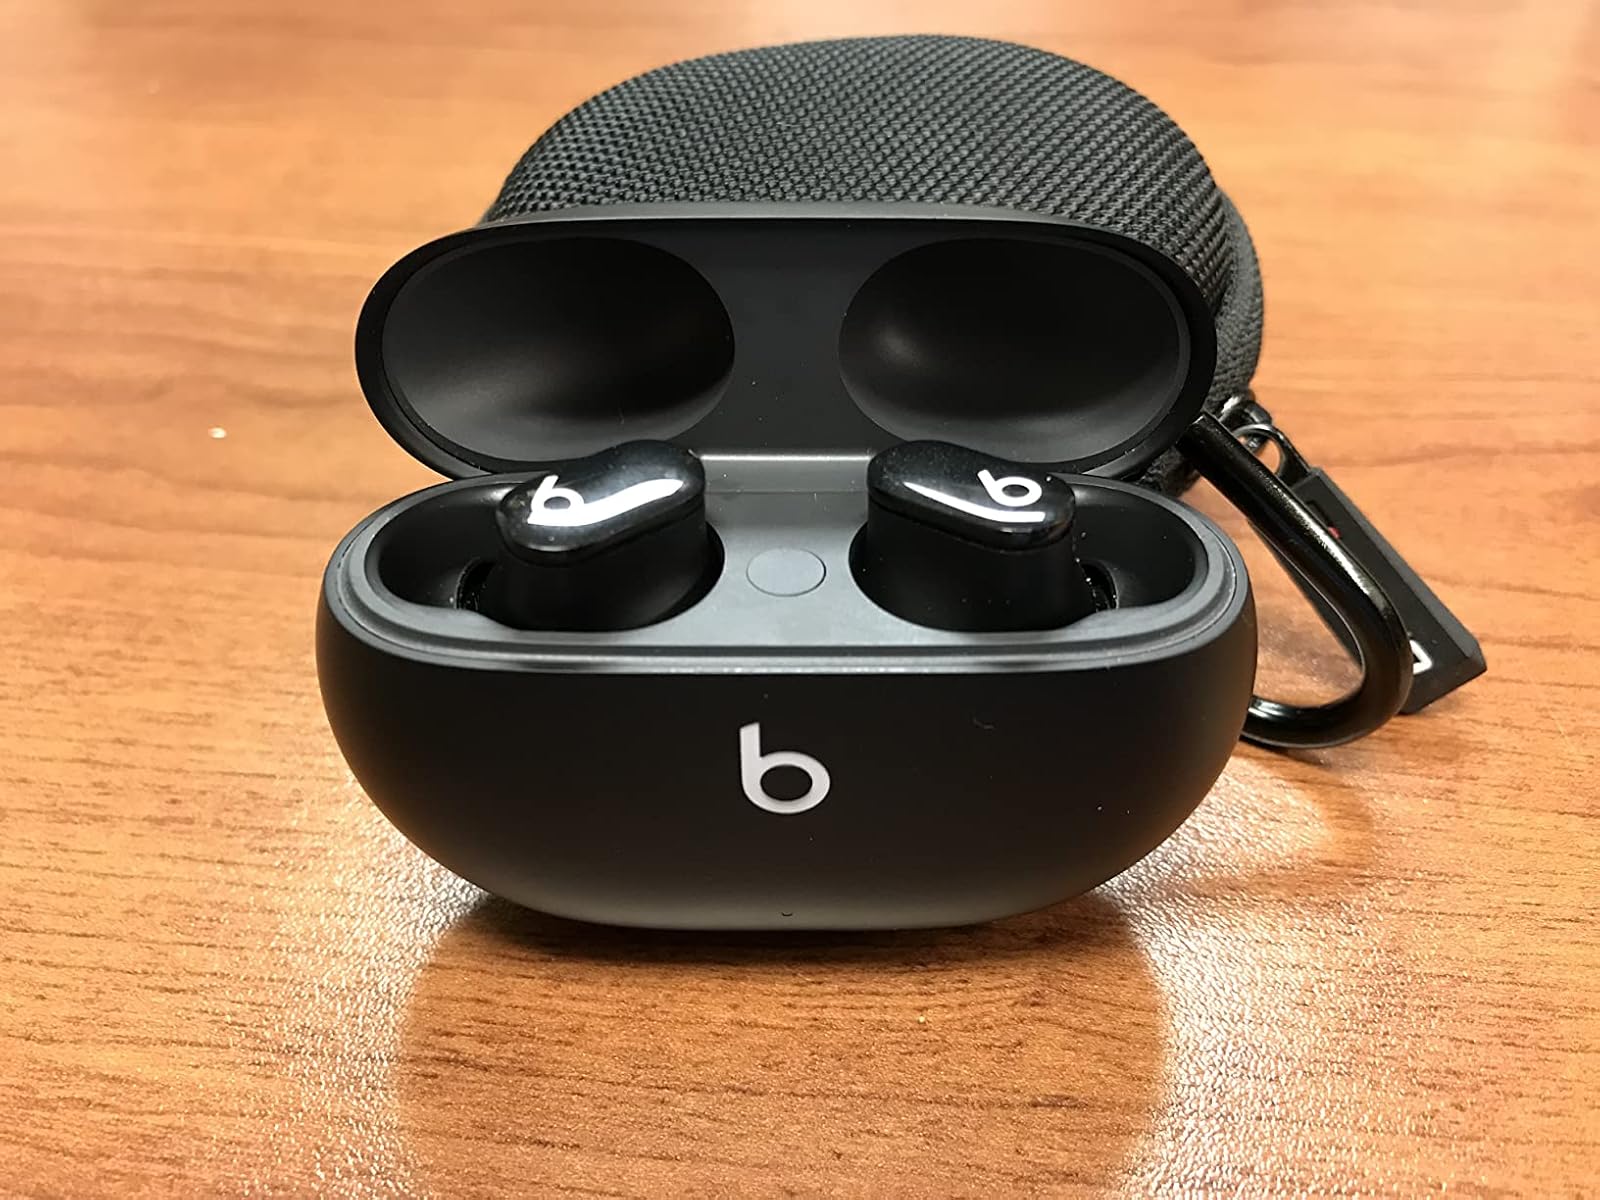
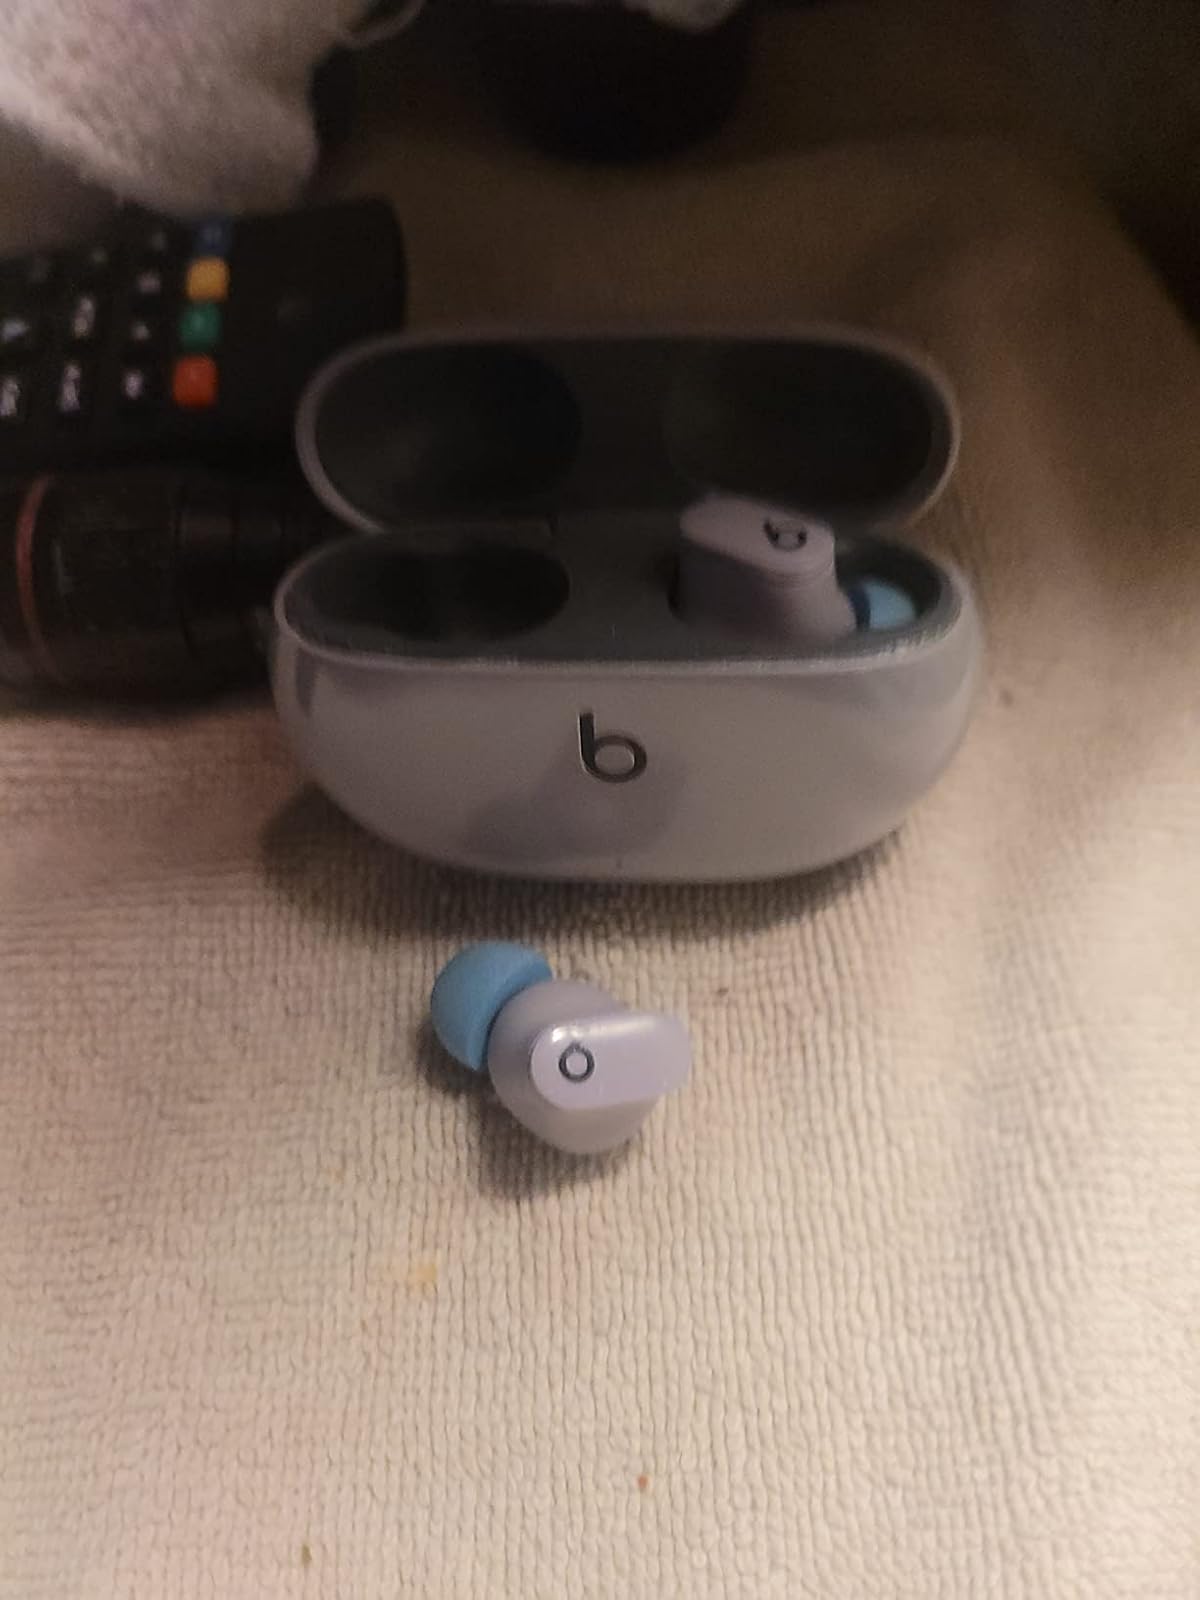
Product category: earbuds
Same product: no